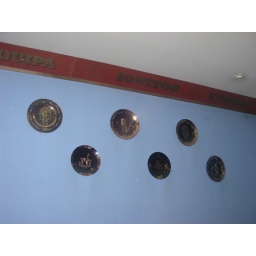
Peruvian copper plates hand on the wall in the Inti de Oro Restaurant